Elisha Hopkins House

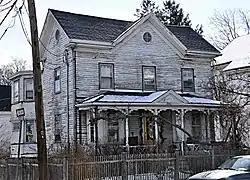

The Elisha Hopkins House is a historic house in Somerville, Massachusetts. The 2.5-story wood-frame house was built c. 1868 by Elisha Hopkins, a ship's master. It has a typical period Italianate plan, with three bays across and small center gable. The gables have oculi windows characteristic of the style, and there is a later Colonial Revival front porch with turned posts and brackets, and a gable over the entry stair.